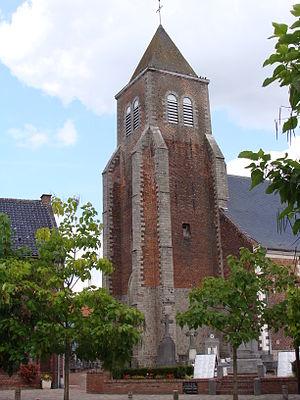
L'église de Bouvignies département du Nord France
Bouvignies est une commune française située dans le département du Nord, en région Hauts-de-France.